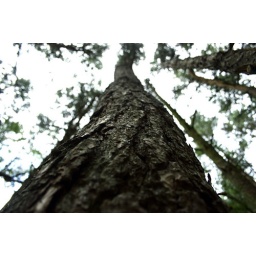
Looking up in the trees on a walk with the dogs on Sunday.